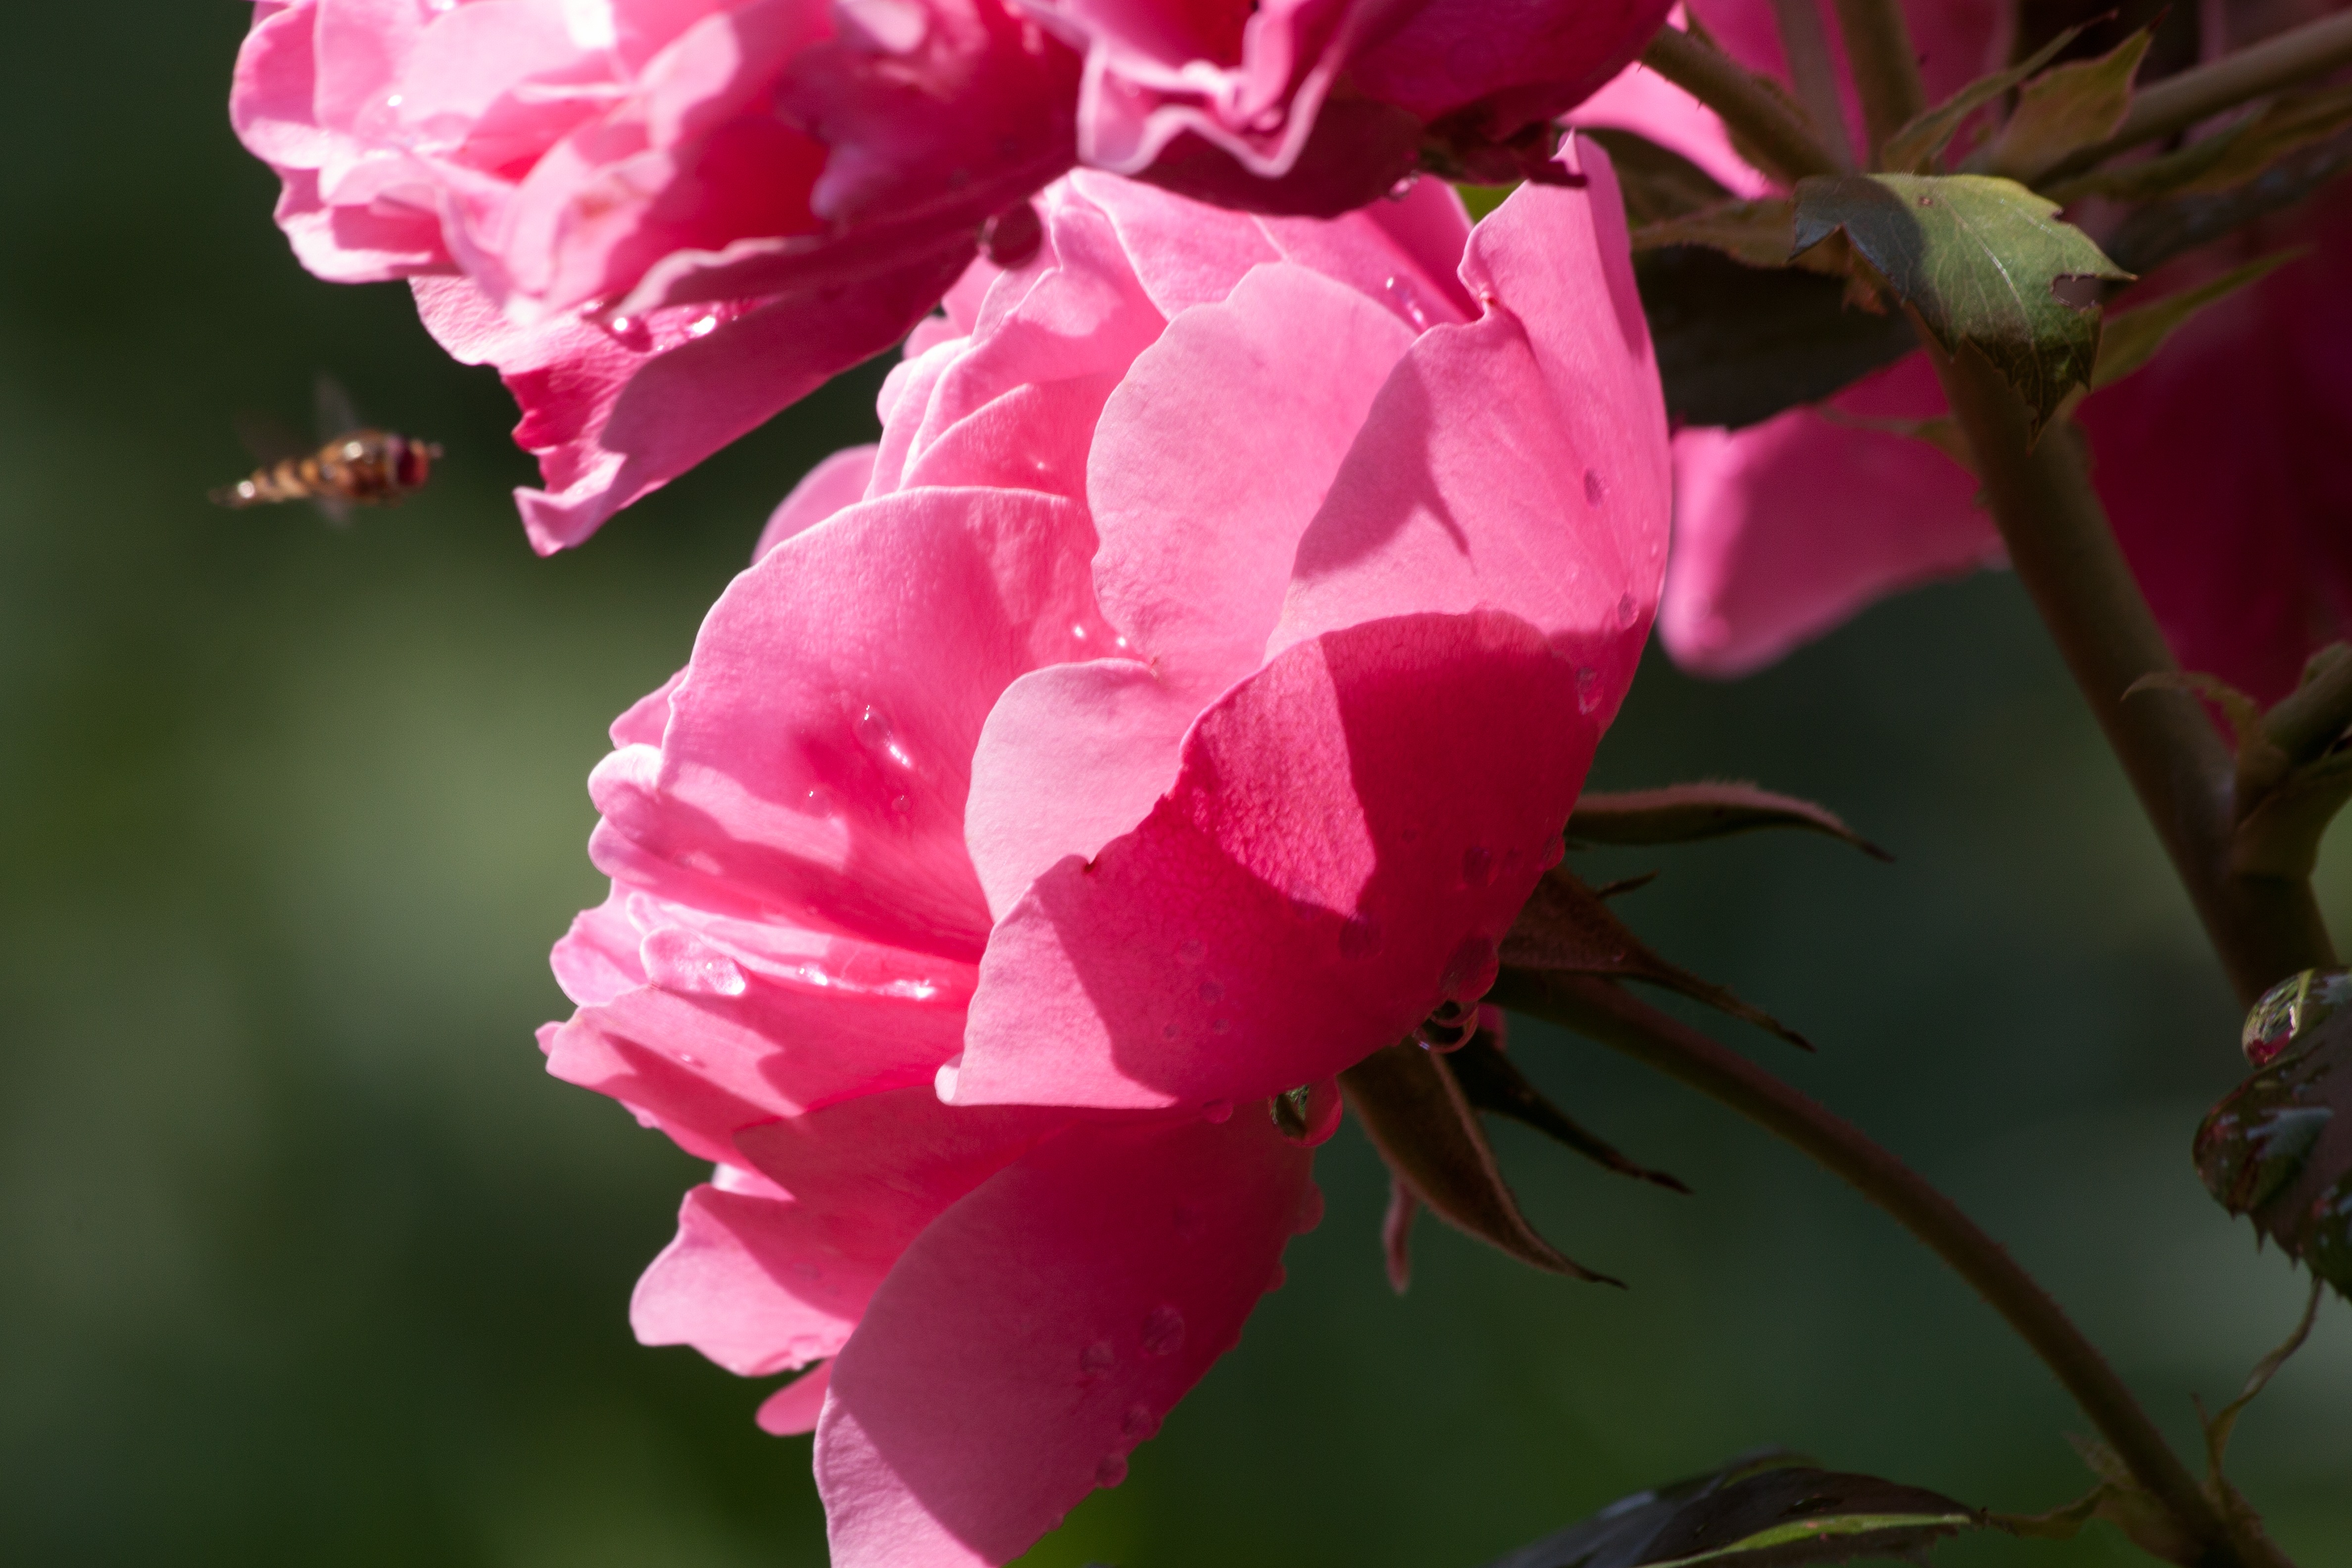
blossom, plant, flower, petal, rose, green, botany, pink, flora, roses, family, shrub, macro photography, flowering plant, garden roses, rose family, land plant